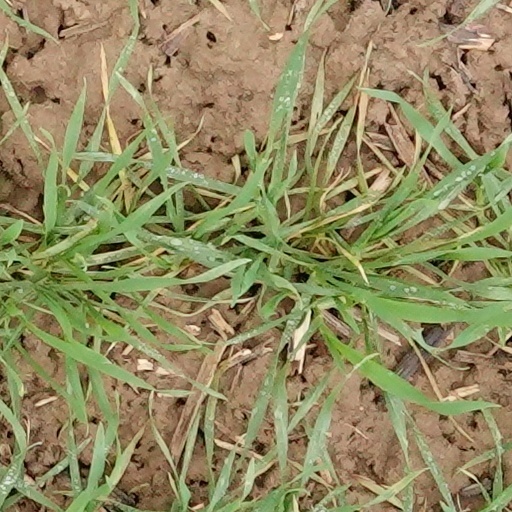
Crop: wheat